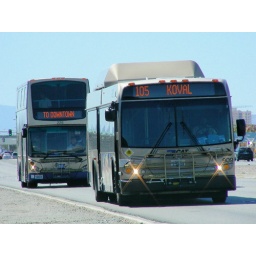
Citizens Area Transit buses in Las Vegas: New Flyer bus in front, Dennis double deck bus on the Deuce service in back.